Jean-Marie Odin

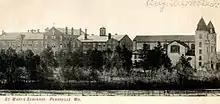
St. Mary's of the Barrens (before 1907)

Odin was ordained to the priesthood for the Vicentians by Bishop Dubourg on May 4, 1823. After his ordination, Dubourg performed missionary work in New Madrid, Missiouri, and with Native American tribes along the Arkansas River. He also became a faculty member at St. Mary's Seminary, later being named president. Odin accompanied Bishop Joseph Rosati to the Second Provincial Council of Baltimore in 1833 as theologian. He briefly served as pastor of St. Vincent de Paul Parish in Cape Girardeau, Missouri, opening a Catholic school there in 1838.